Ardalan

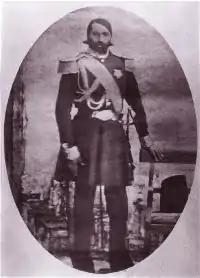
Amanollah Khan Ardalan, Wali of Ardalan (1846–1848, 1860–1867)

Ardalan also known as Ardalanids, house of Ardalan, Ardalind dynasty, was a hereditary Kurdish Emirate in western Iran from around the 14th century until 1865 or 1868 with Sanandaj as capital. The Ardalan state was completely independent until 1617, when it was incorporated into the Safavid Empire as a semi-independent frontier province by the name of Ardalan. The territory corresponded roughly to present-day Kurdistan province of Iran and its rulers were loyal to Qajar Iran. Baban was its main rival. Gorani was its literary language and lingua franca. When the Ardalan emirate fell, literary work in Gorani ceased.